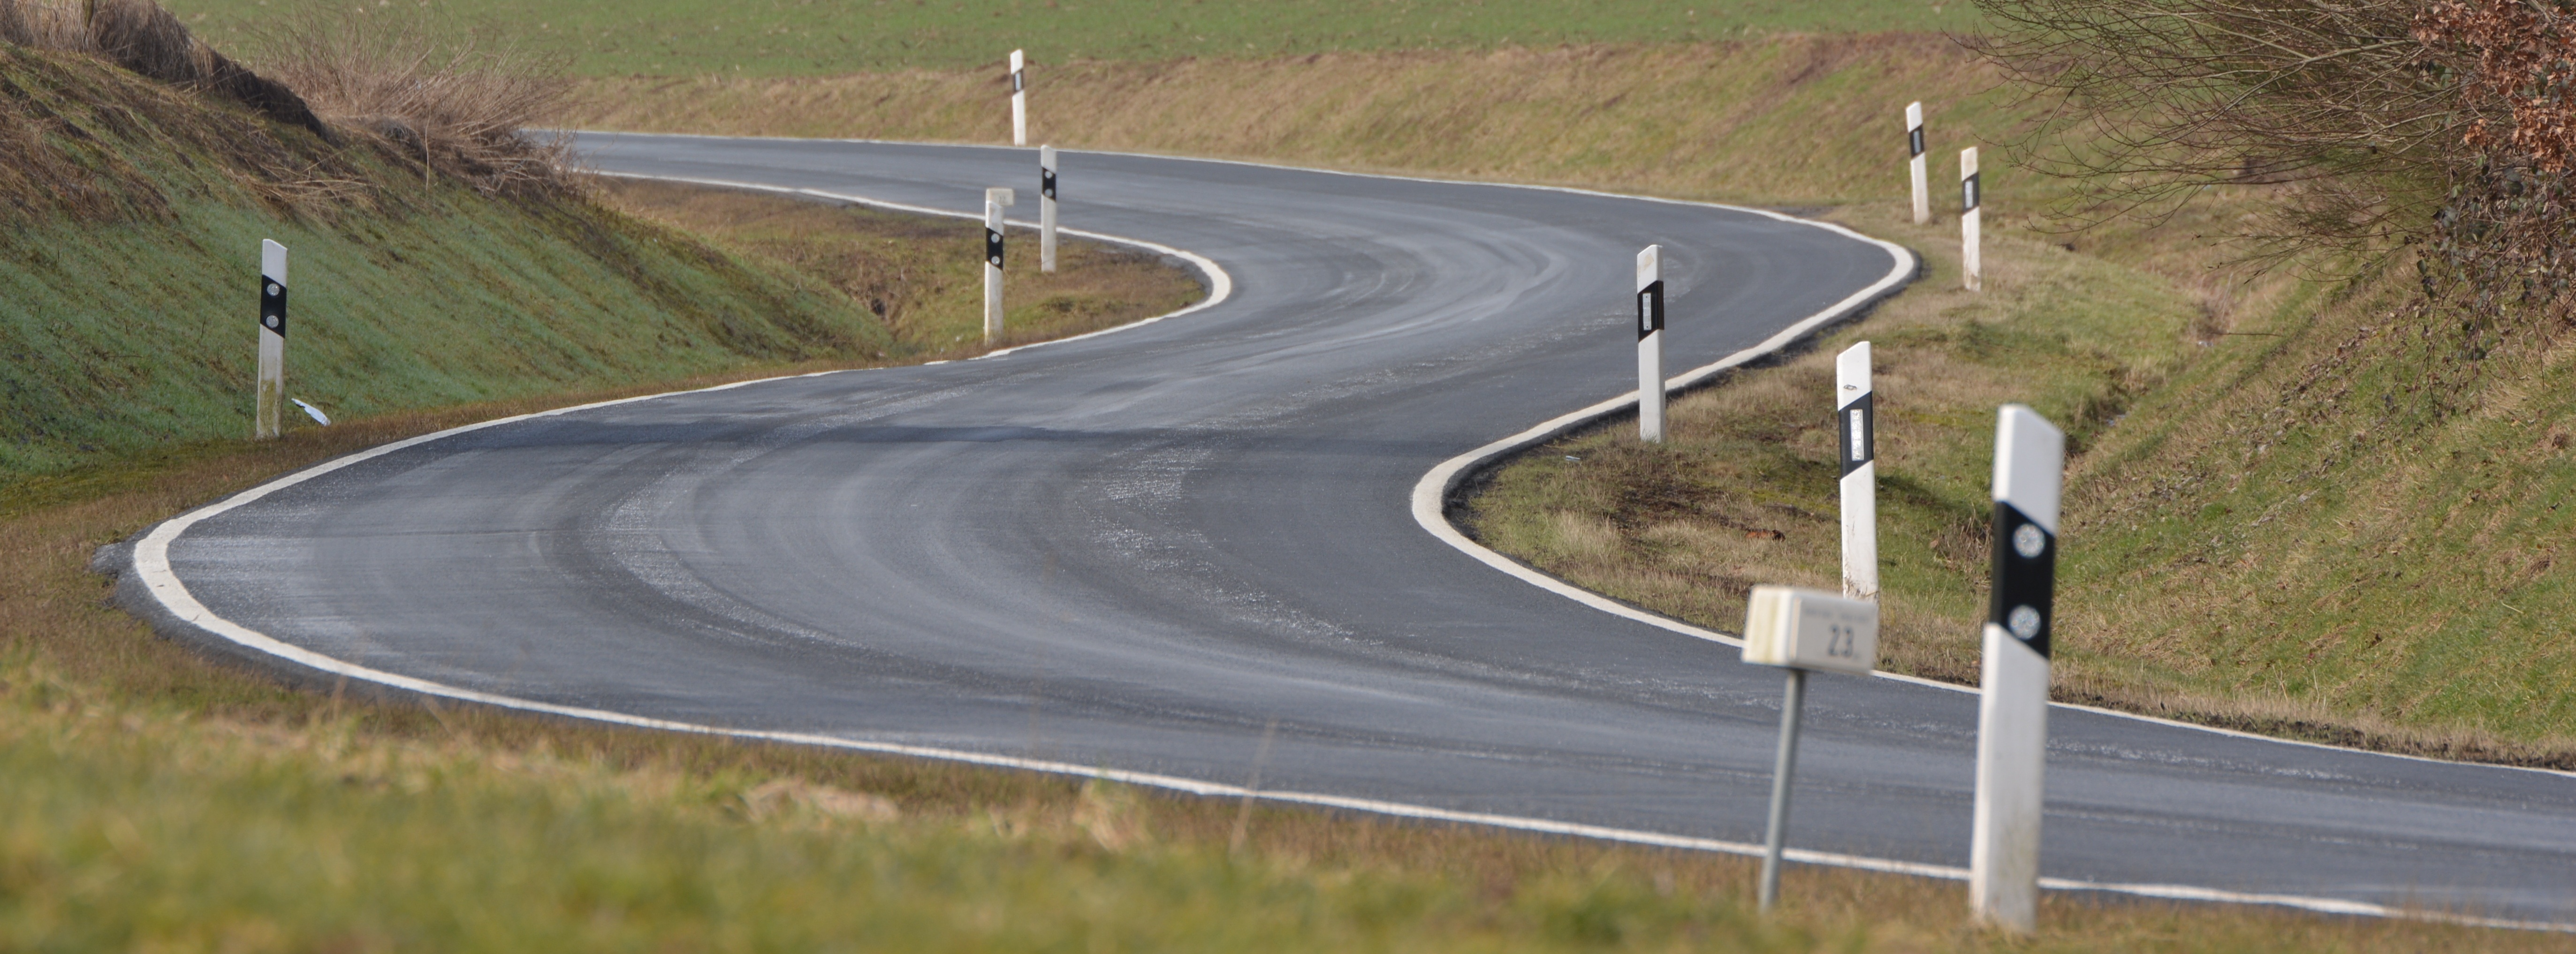
road, highway, asphalt, bend, lane, shoulder, infrastructure, course, race track, road surface, nonbuilding structure, controlled access highway